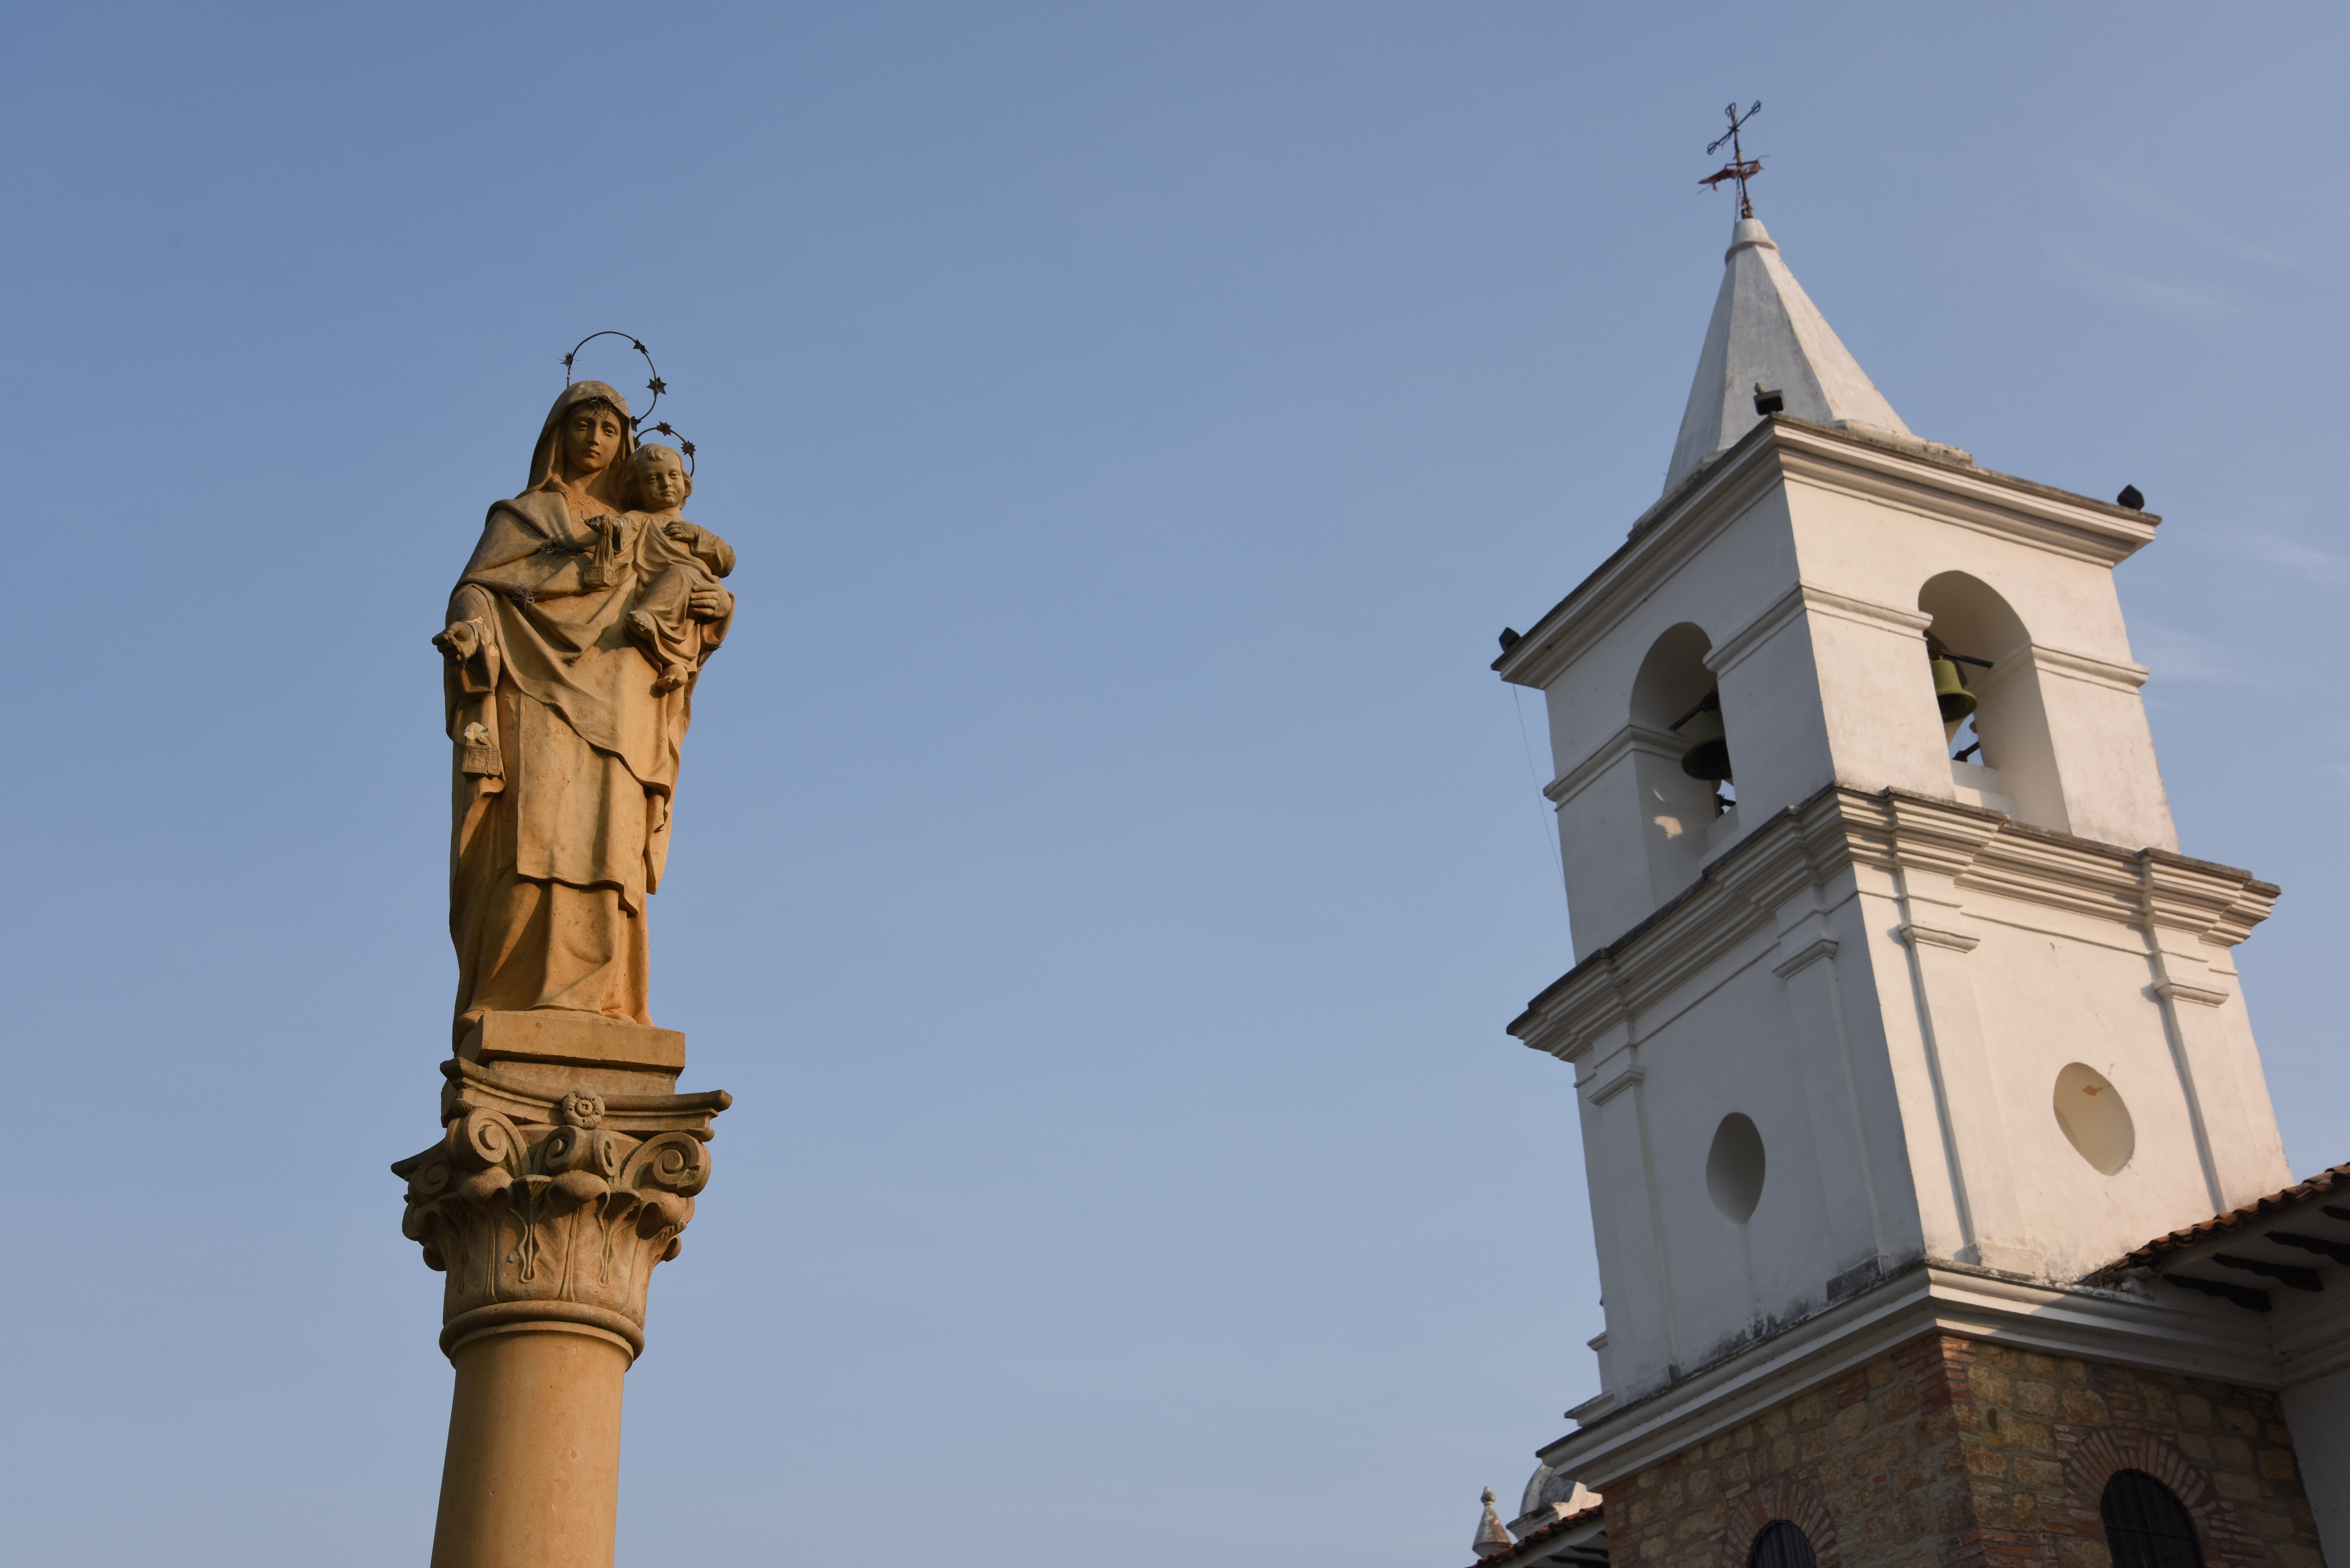
tower, landmark, church, cathedral, chapel, place of worship, bell tower, catholic, spire, steeple, santos, virgin, virgin mary, ancient history